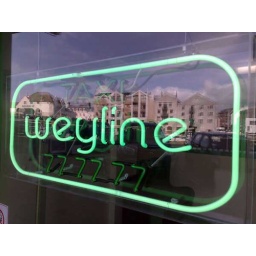
Traditionally hand made neon lettering &amp;amp; outline fitted into a clear acrylic box hanging in window.